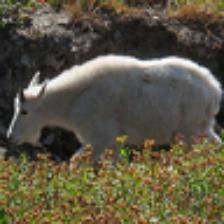
Label: NonHuman